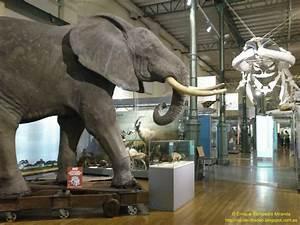
elephant